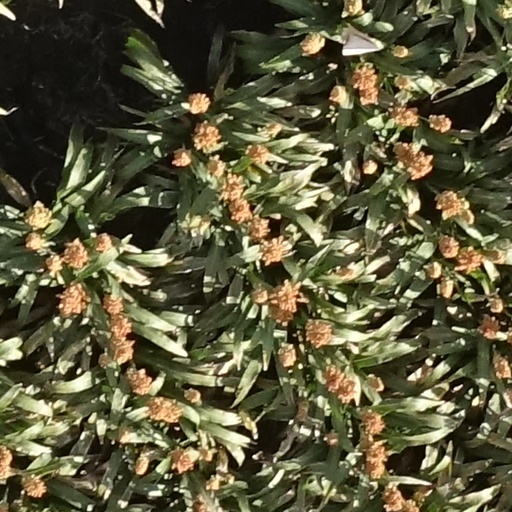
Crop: sorghum